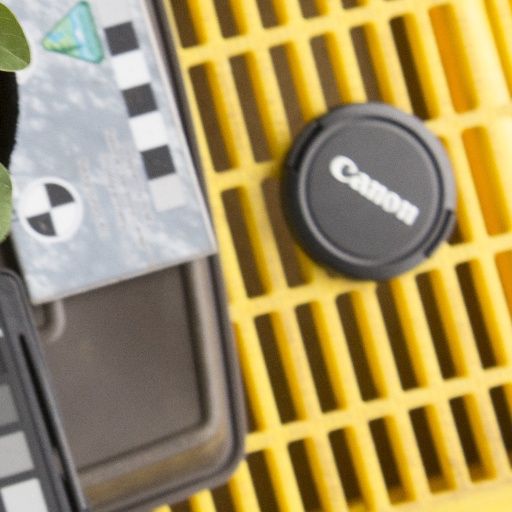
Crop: soybean